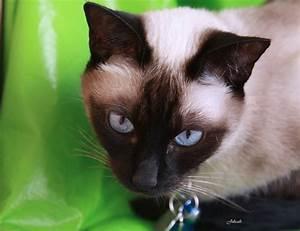
cat